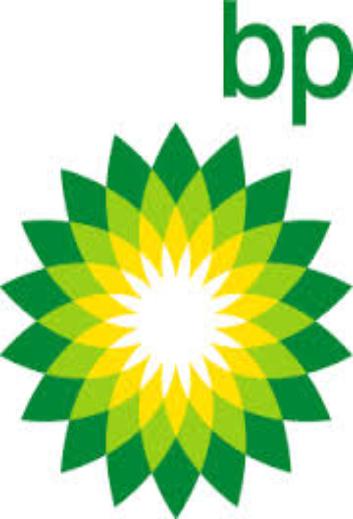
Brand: BP
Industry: Others